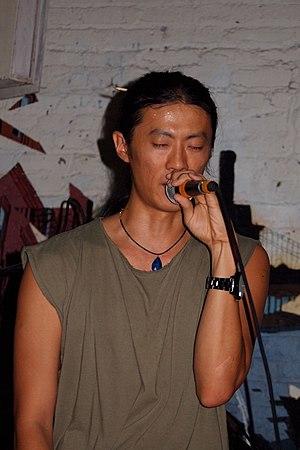
Shing02, né Shingo Annen, est un rappeur japonais de Tokyo, né en 1975. Son style musical est à rapprocher du hip-hop expérimental. Il est trilingue japonais-anglais-français et a étudié à Berkeley. Il est très proche du groupe américain Living Legends.